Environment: real
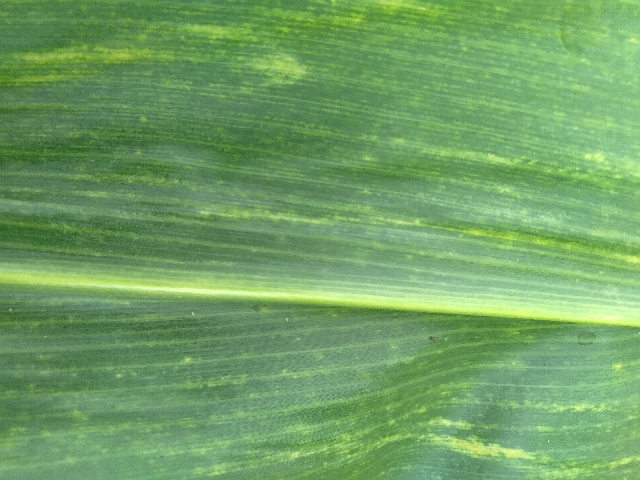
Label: lethal_necrosis